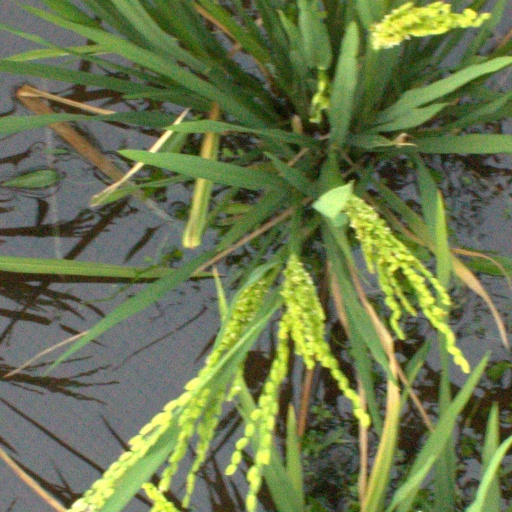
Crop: rice